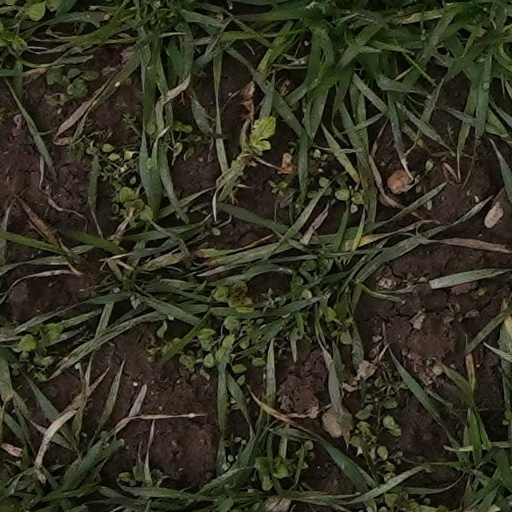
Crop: wheat